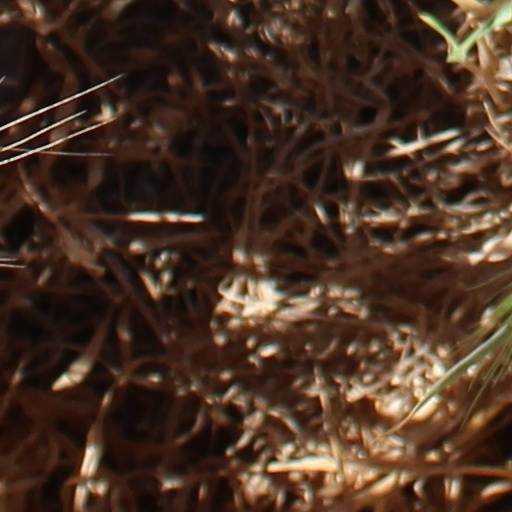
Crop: wheat